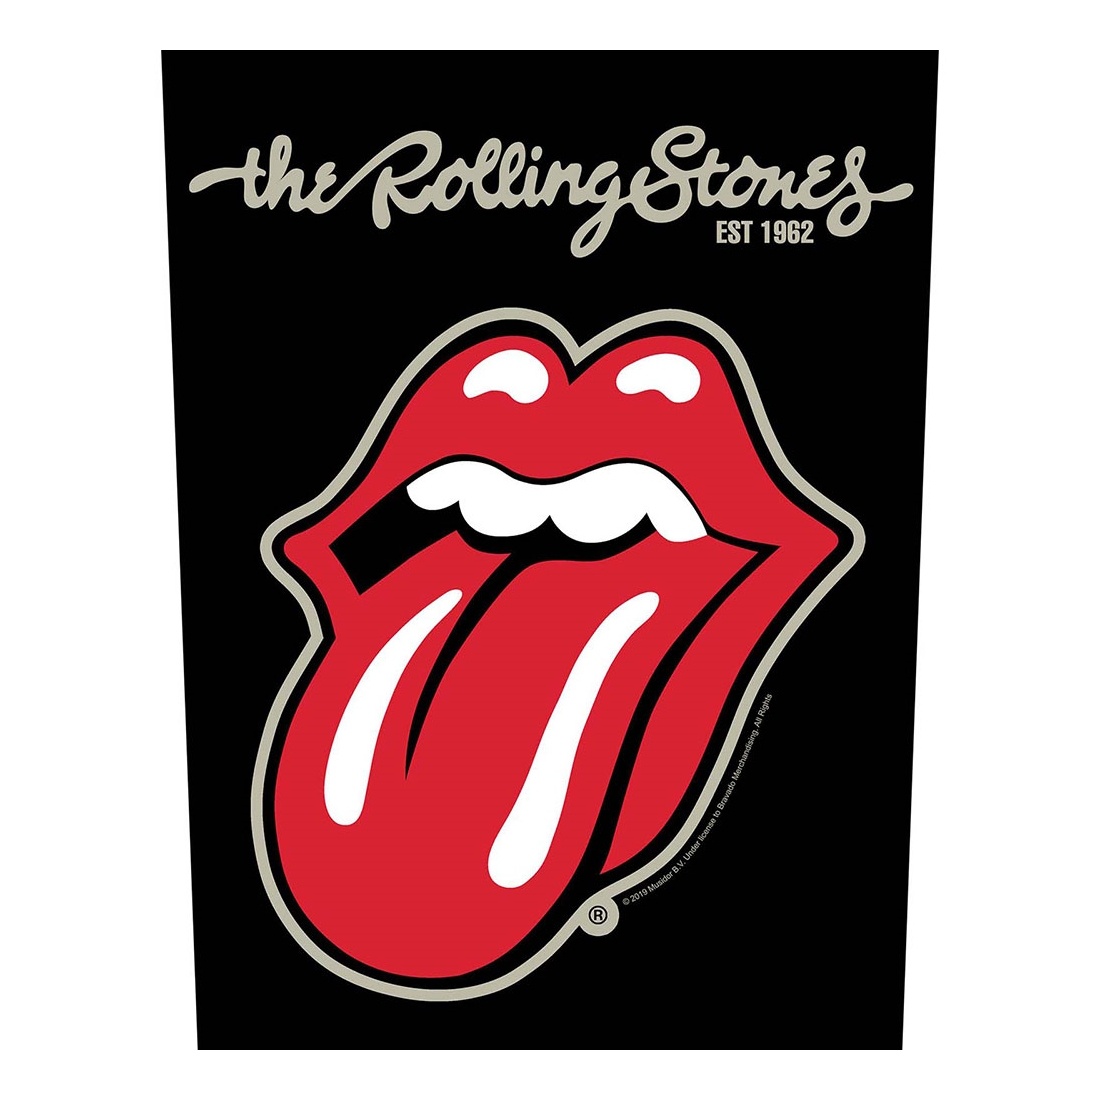
The Rolling Stones Classic Rock Back Patch - Plastered Tongue
Officially Licensed The Rolling Stones Merchandise Features The Rolling Stones ' Plastered Tongue ' Design Motif. Designed to fit on the back of a jacket, add a super strip patch for the perfect combo Four sided back patches measure 12" (top) 10" (bottom) 14"(height). Round back patches measure 11" diameter. Sew-on Woven patch 100% cotton panel with an overlocked edge. Thread is polyester. 95% cotton, 5% polyester
Brand: Rockoff
Category: Arts & Entertainment > Hobbies & Creative Arts > Arts & Crafts > Art & Crafting Materials > Embellishments & Trims > Appliques & Patches > Fabric Patches